Scott Raynor

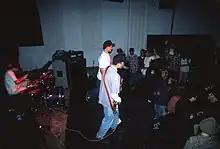

The three eventually were playing concerts at local venues such as SOMA, which alerted local independent record label Cargo Music. Hoppus was the only member to sign the contract, as DeLonge was at work at the time and Raynor was still a minor. The "Cheshire Cat" sessions were to be the last performance with the band for Raynor, whose family had moved to Reno, Nevada. Raynor stayed with his sister for the summer of 1993 in order to rehearse for the recording of their debut album. Raynor moved to Reno following the recording and was briefly replaced by school friend Mike Krull. The band saved money and began flying Raynor out to shows, but eventually Raynor would move back to San Diego to live with Hoppus and his family. His parents allowed him to drop out of full-time school to move back and play with the band, but he would continue to finish his diploma by bringing homework on tour. "I think Mark and his sister Anne and I stayed up watching old TV shows until morning that whole summer," he recalled.